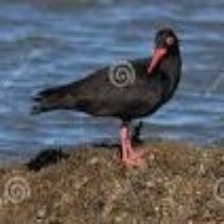
Species: AFRICAN OYSTER CATCHER
Scientific name: HAEMATOPUS MOQUINI
ImageNet parent category: oystercatcher